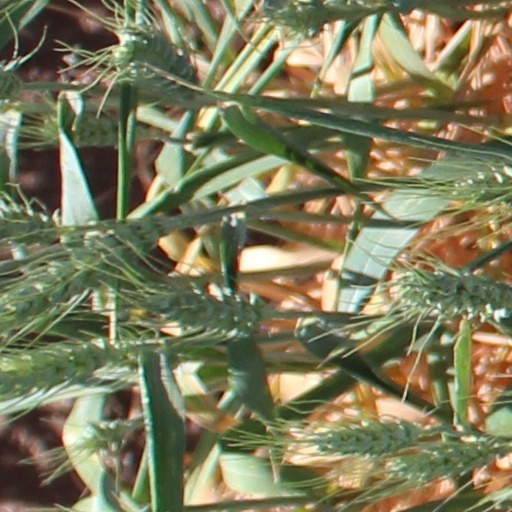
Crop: wheat